Jacqueline Whang-Peng

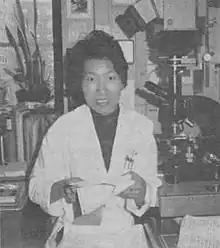
Whang-Peng at the NCI

In collaboration with Joe Hin Tjio of the National Institute of Arthritis and Metabolic Diseases, she developed a technique for t he preparation of mammalian cells for the study of their chromosome complement. This technique is now utilized by many investigators and is considered responsible for much of the progress that has been made in the area.